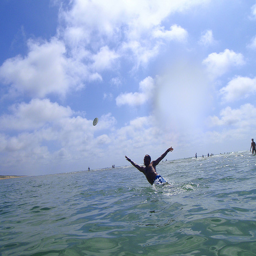
A man plays in the water at the beach.
Man playing in the water under a cloudy sky.
A person jumps through the water to catch a ball.
A man is wading in the ocean and throwing a frisbee.
a man in the water leaning over to catch a frisbee